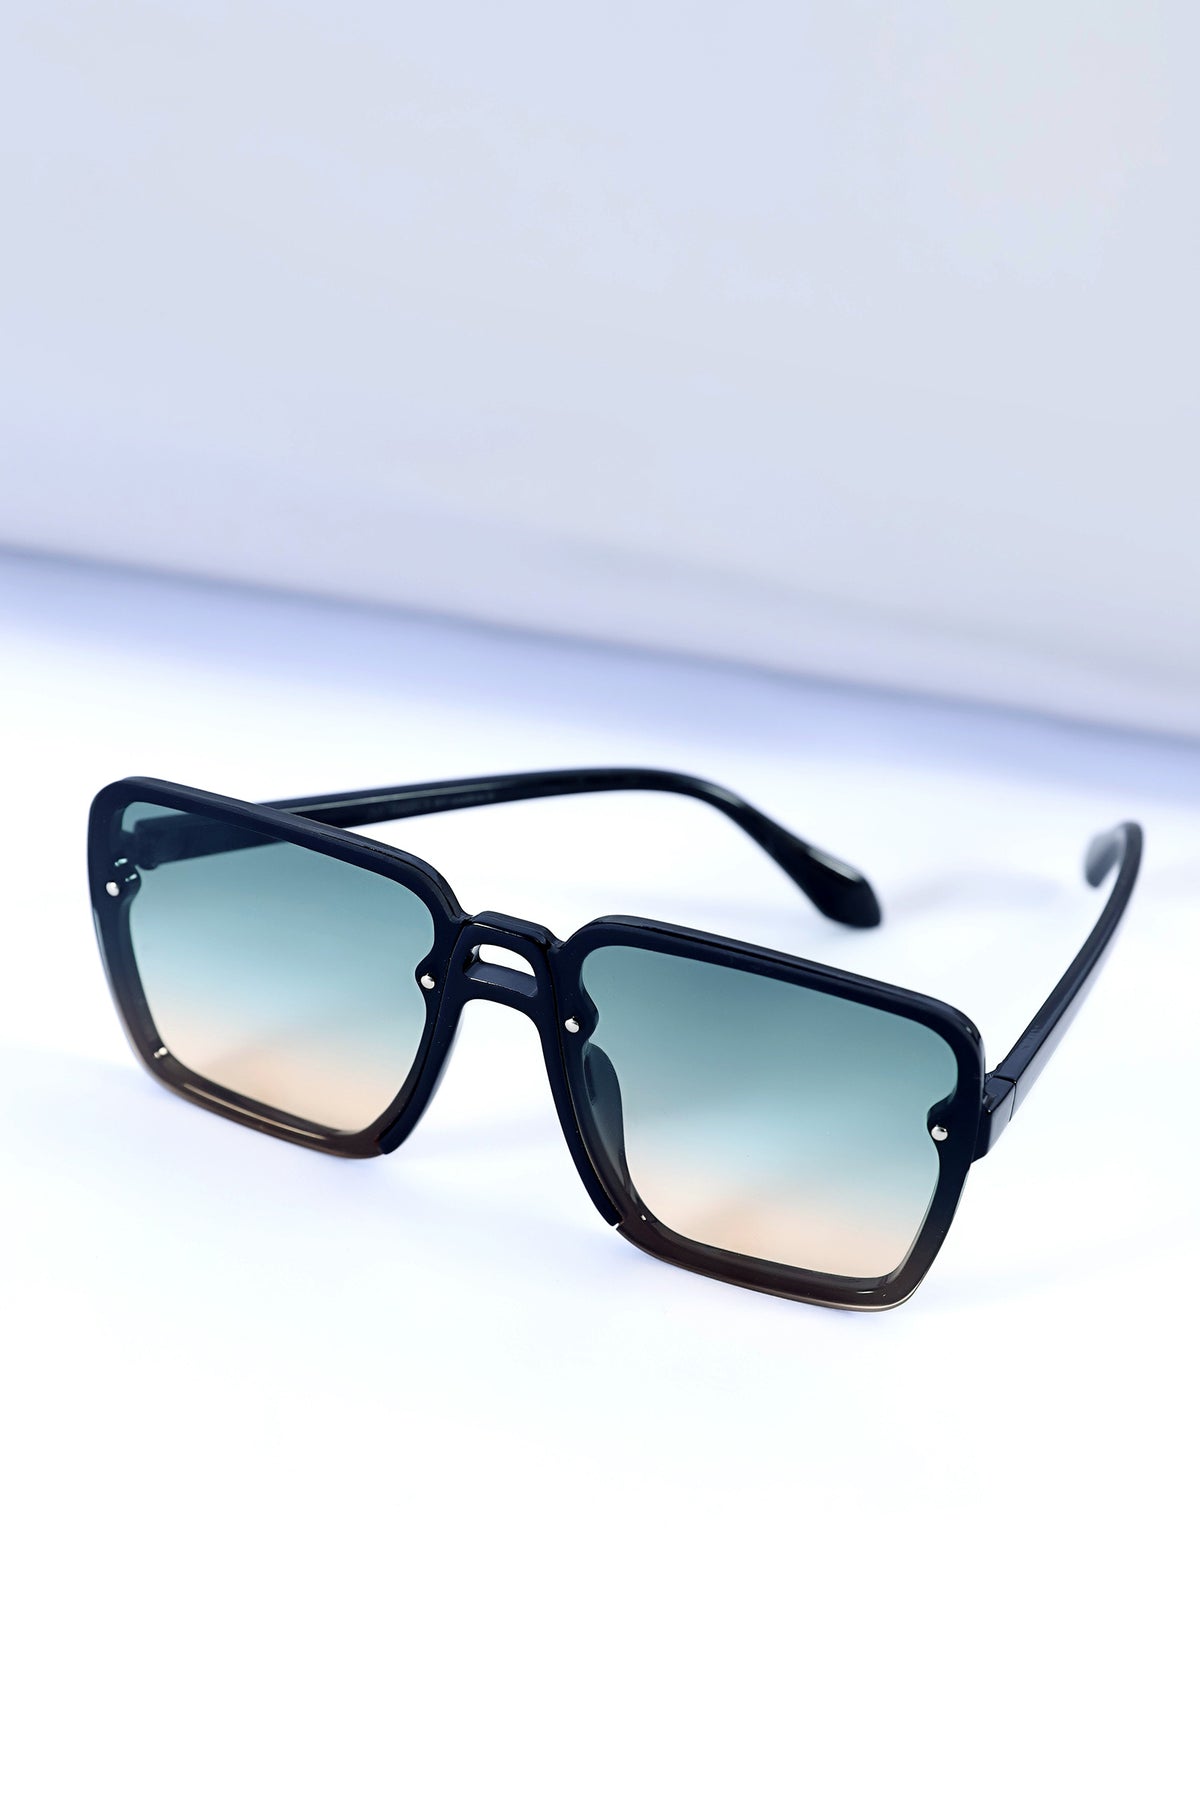
black blue gradient square sunglass